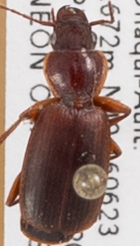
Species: Cymindis planipennis
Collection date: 2018-09-25
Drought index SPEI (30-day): -2.09
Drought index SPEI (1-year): -2.09
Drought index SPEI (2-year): -0.926